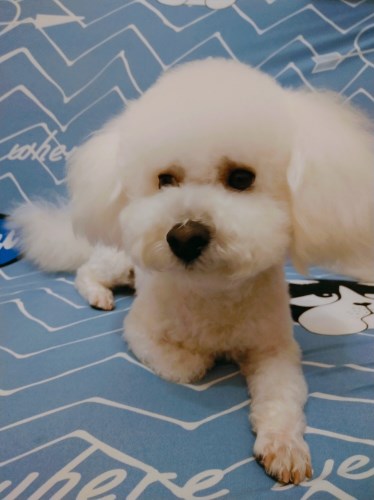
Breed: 3083-n000117-Bichon_Frise